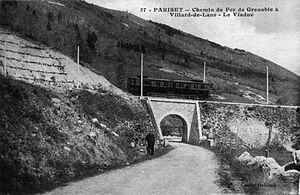
Chemin de fer Grenoble - Villard-de-Lans. Pariset, Seyssinet-Pariset, Isère, France.
Le tramway de Grenoble à Villard-de-Lans est un tramway français suburbain qui roule entre 1911 et 1951. Il relie la vallée grenobloise aux plateaux du Vercors. Les voies, les gares et le matériel roulant appartiennent au département de l’Isère, mais la ligne est exploitée par la Société grenobloise de tramways électriques, qui exploite par ailleurs le tramway grenoblois.
Seyssinet-Pariset est une commune française, située dans le département de l'Isère, en région Auvergne-Rhône-Alpes.